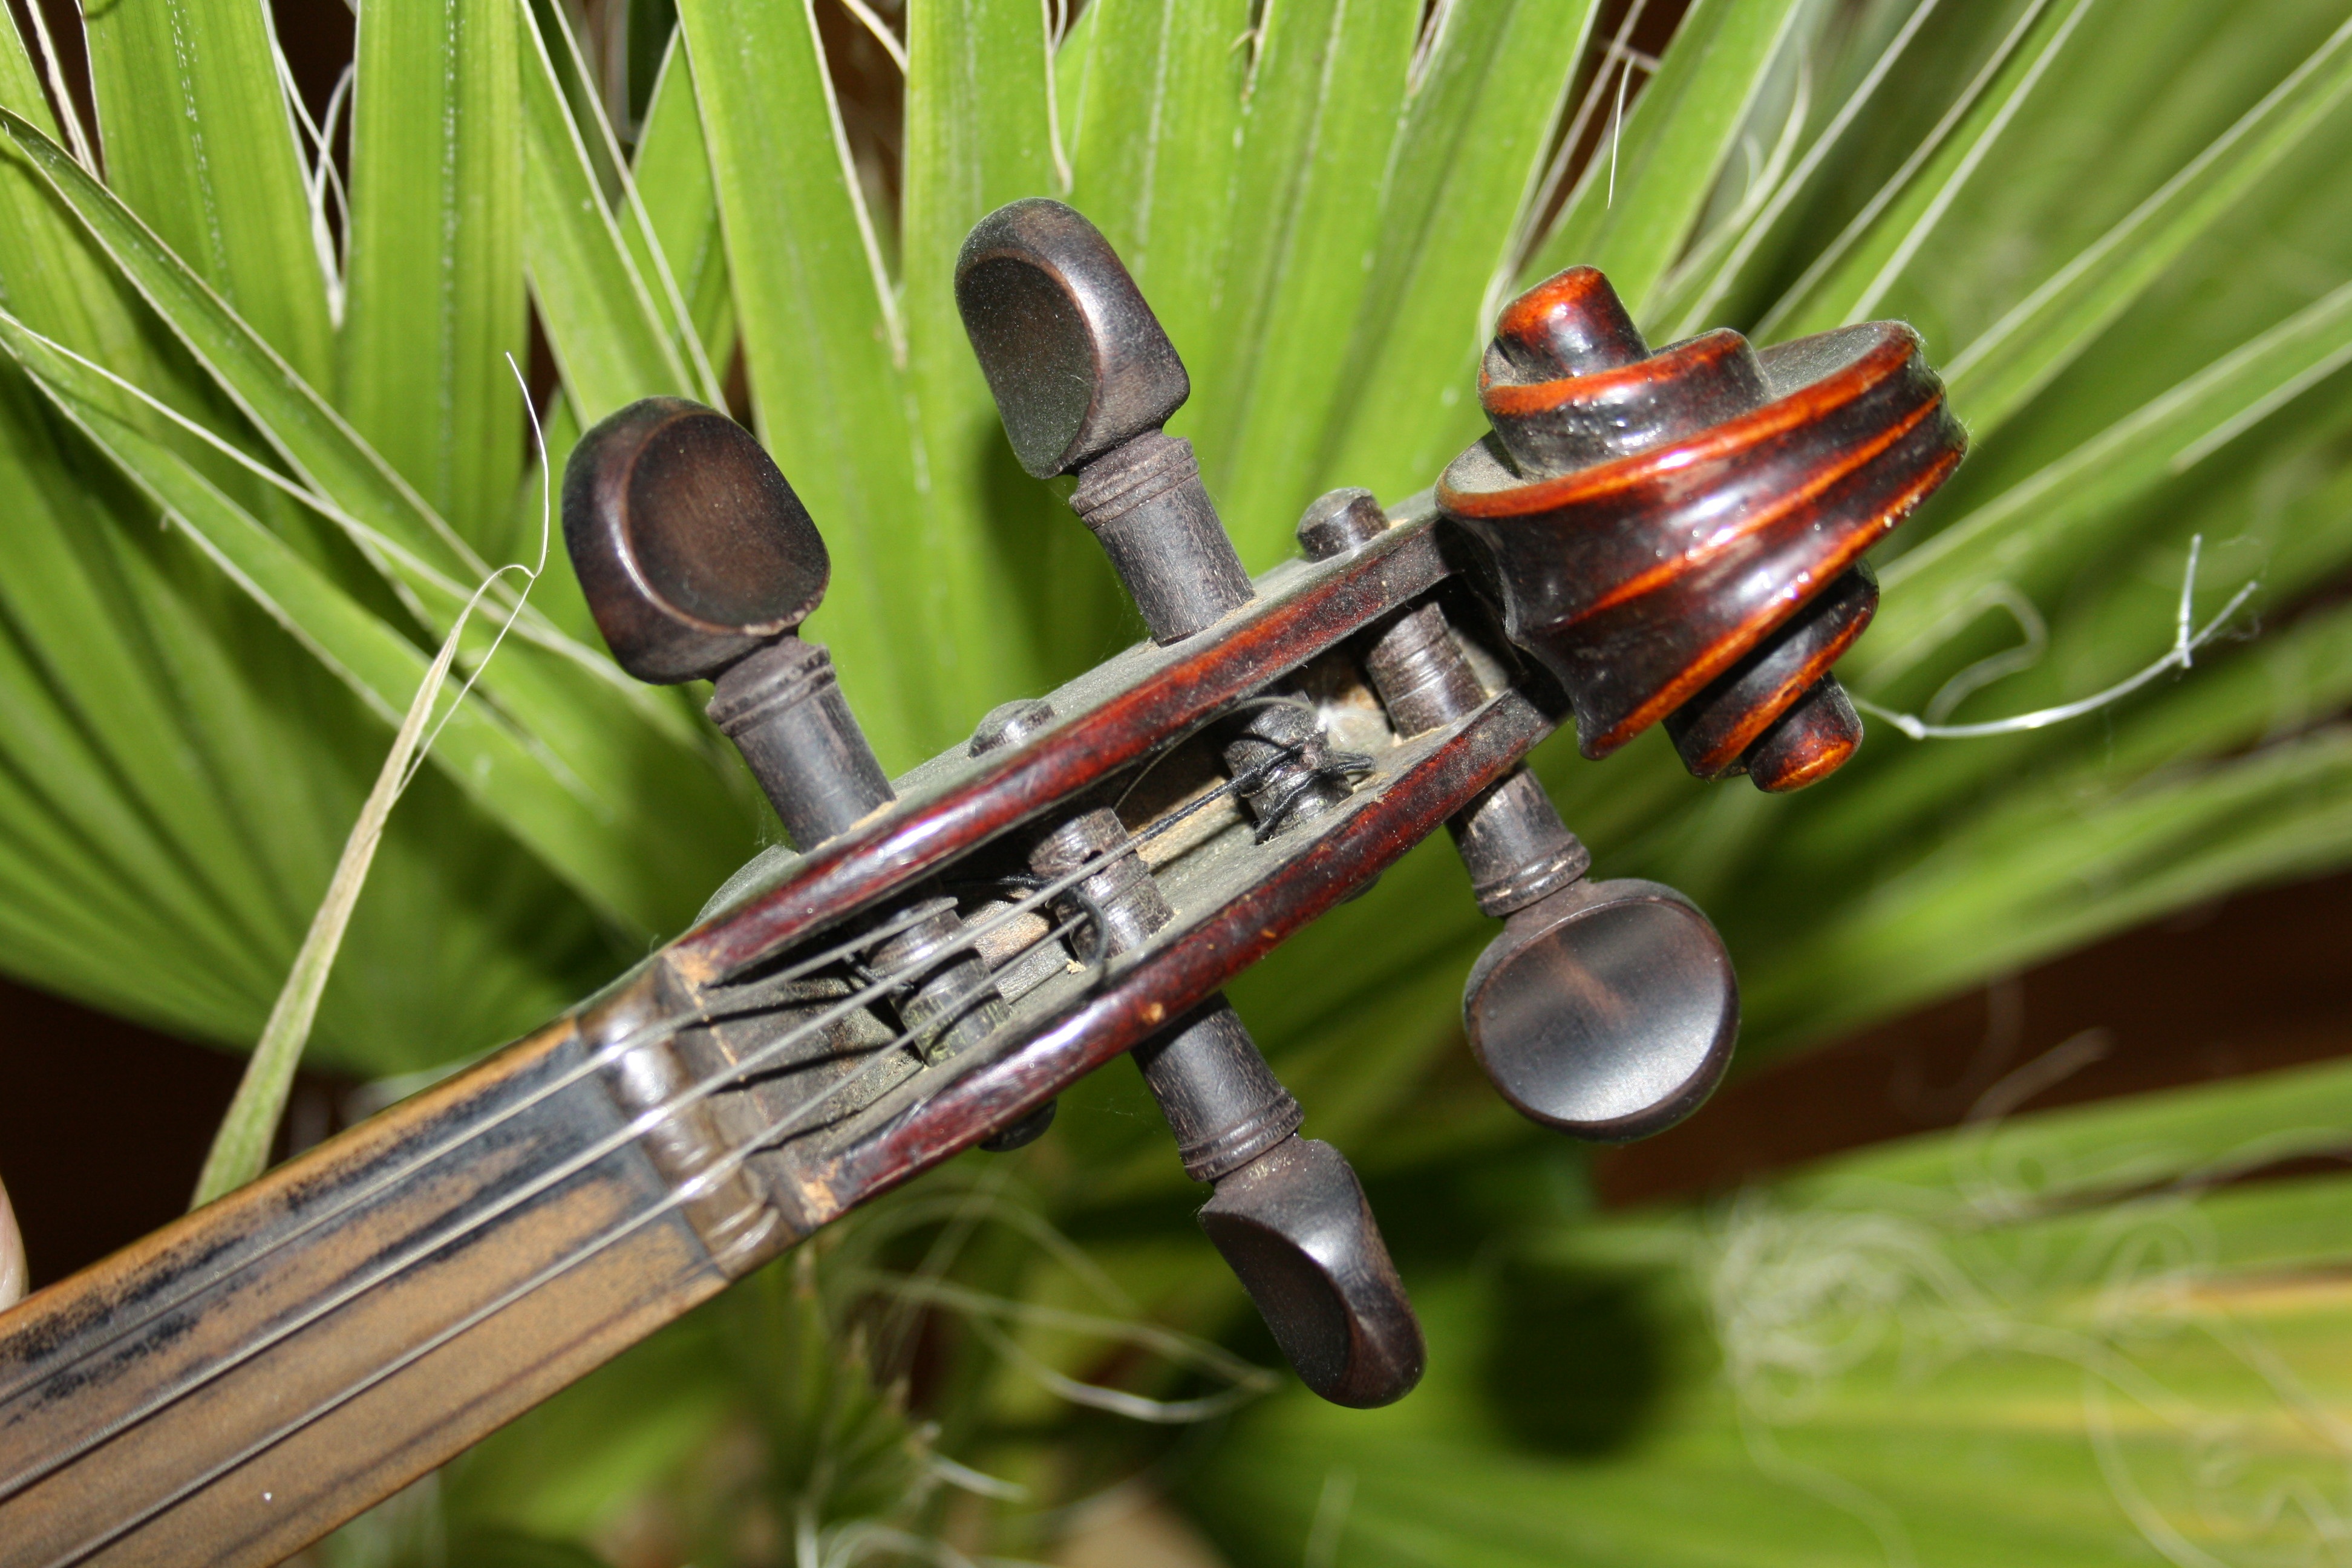
grass, music, abstract, wood, flower, clock, concert, green, instrument, brown, musician, swing, stringed instrument, violin, background, sound, strings, classic, silhouettes, graphics, pointer, macro photography, melody, minutes, seconds, musical instruments, tonkunst, clef, treble clef, notenblatt, classical music, bow and arrow, stringed instruments, bowed string instrument